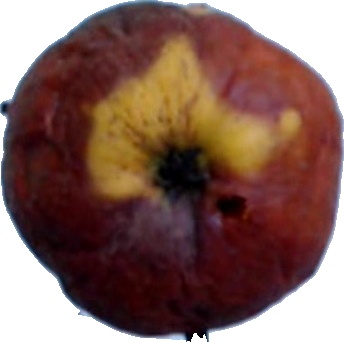
Label: apple_rotten_1